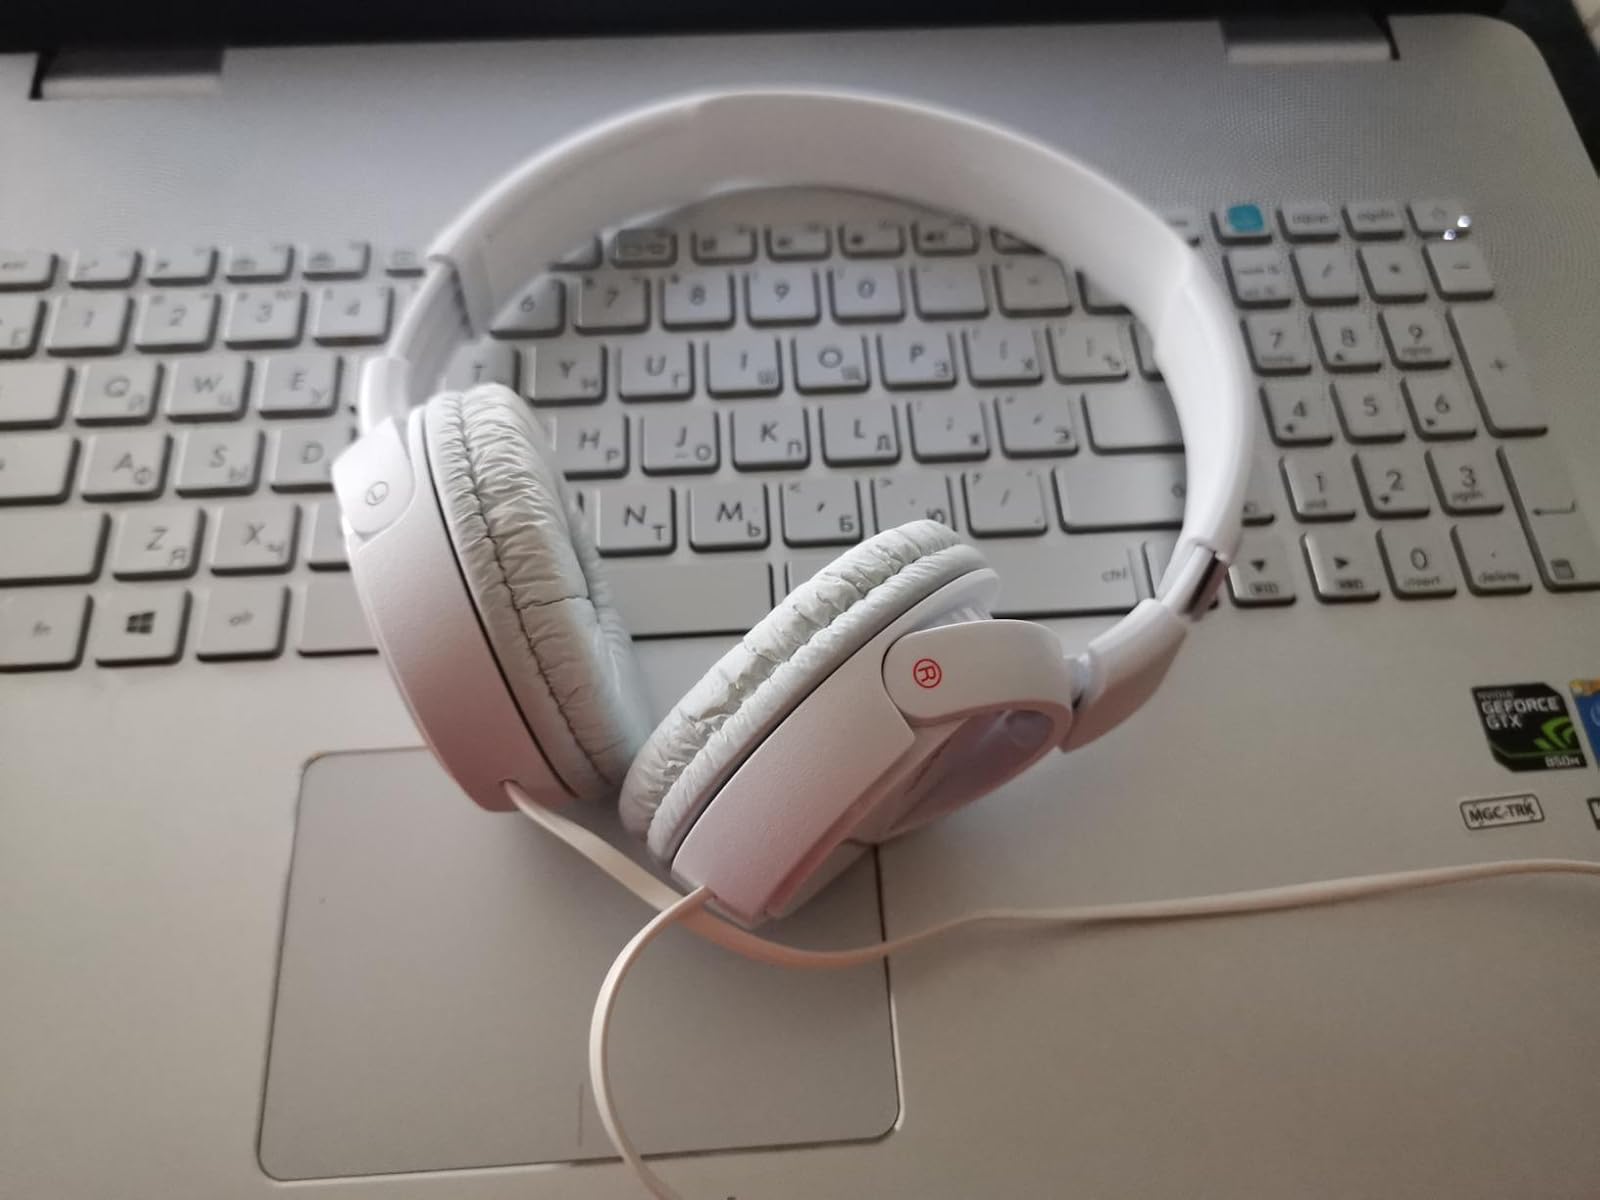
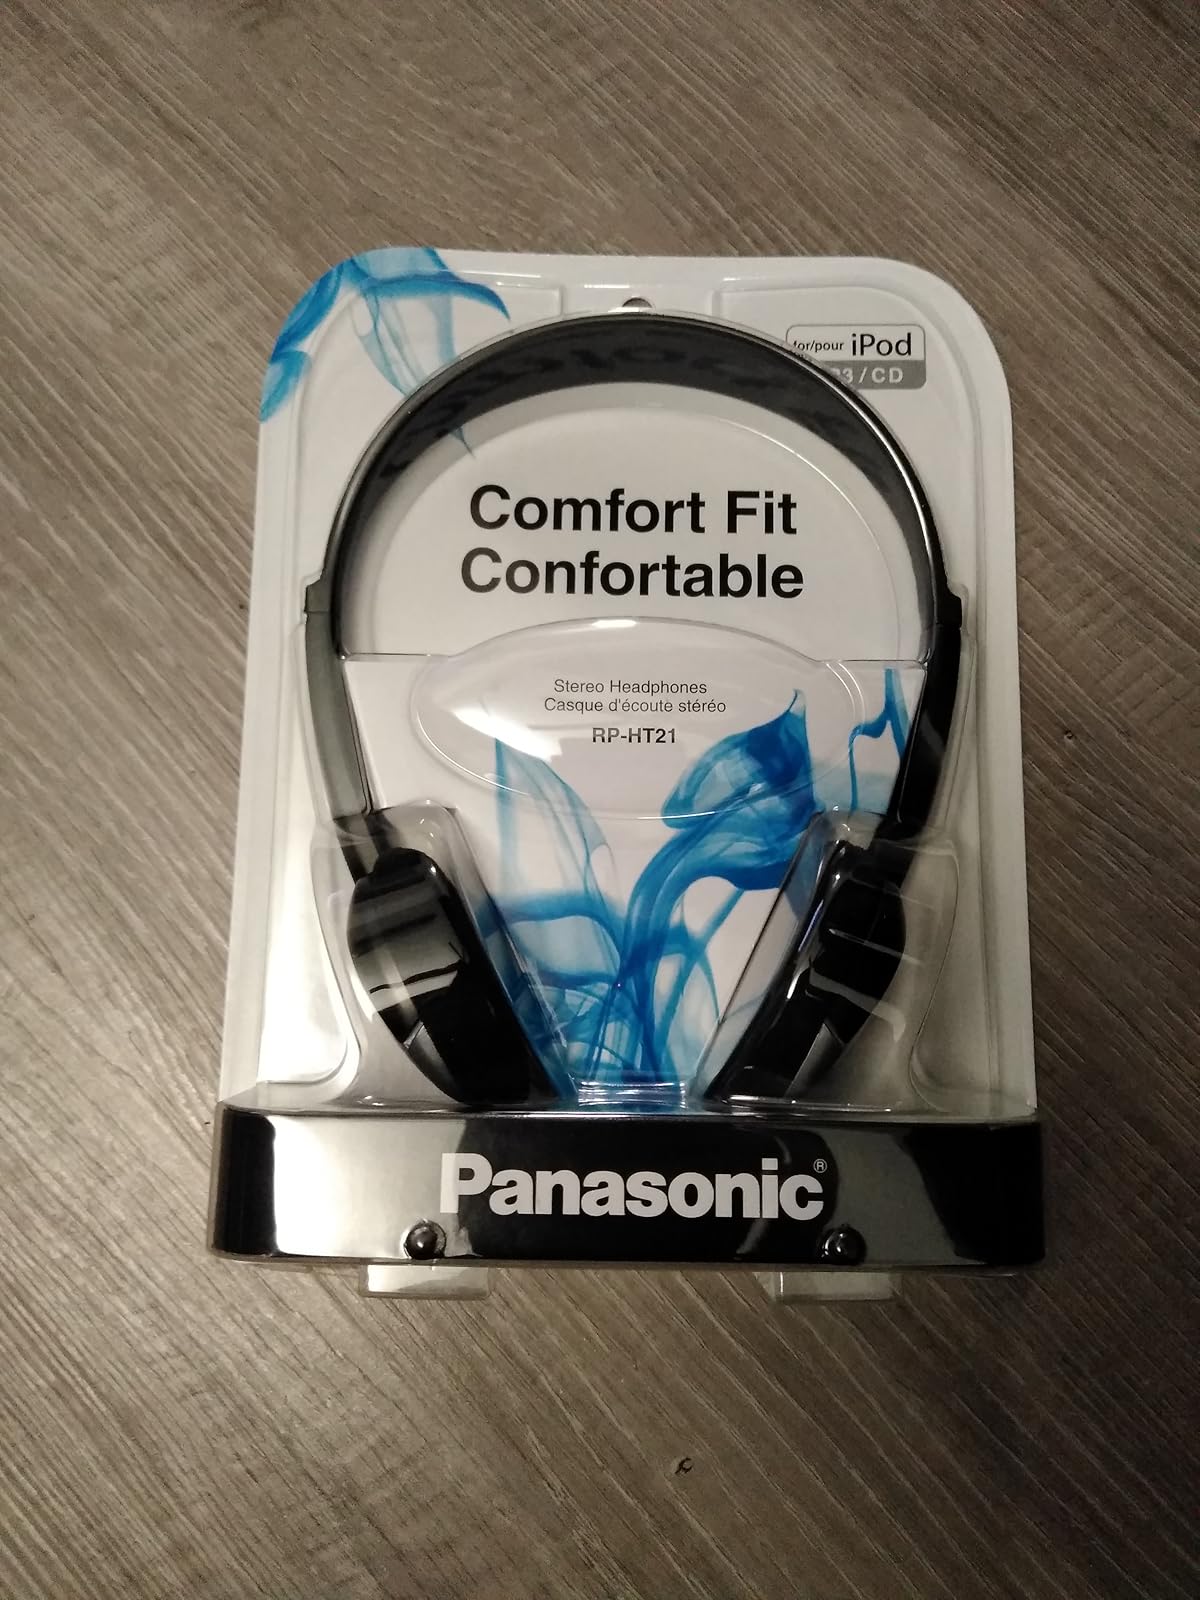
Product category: headphones
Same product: no